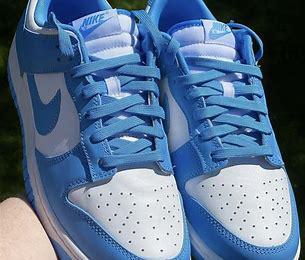
Brand: Nike
Model: kg Nike Dunk